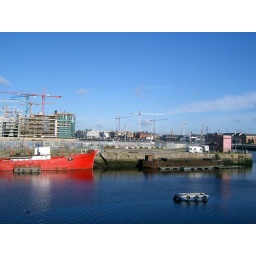
Jas says he has a seal living outside his window now. Plus one widowed swan (death by car).